Kill the Irishman

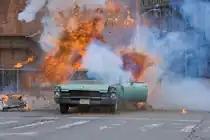
The destruction of Greene's car. As with many scenes, the explosion couldn't be re-shot.

Due to the limited budget, some of the effects seen in the film couldn't be replicated. Stevenson said everyone "had to be on point," and that any mistakes couldn't be rectified by re-filming. For example, the producers couldn't afford to shoot the film's final scene (in which Greene is killed via a car explosion) twice. Before filming, the production crew and actors had to check everything on the set. Time was also lacking, with Stevenson saying everyone "had to be extremely focused."